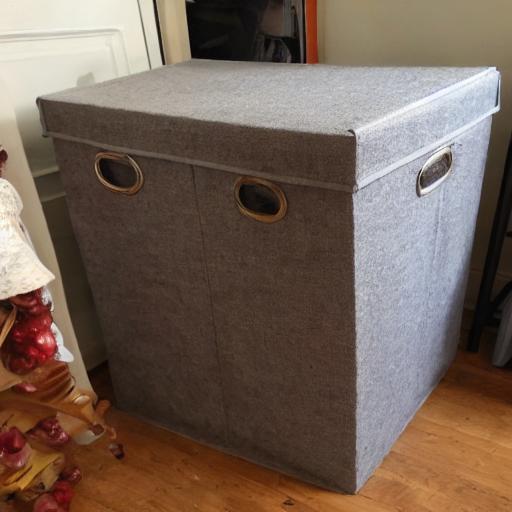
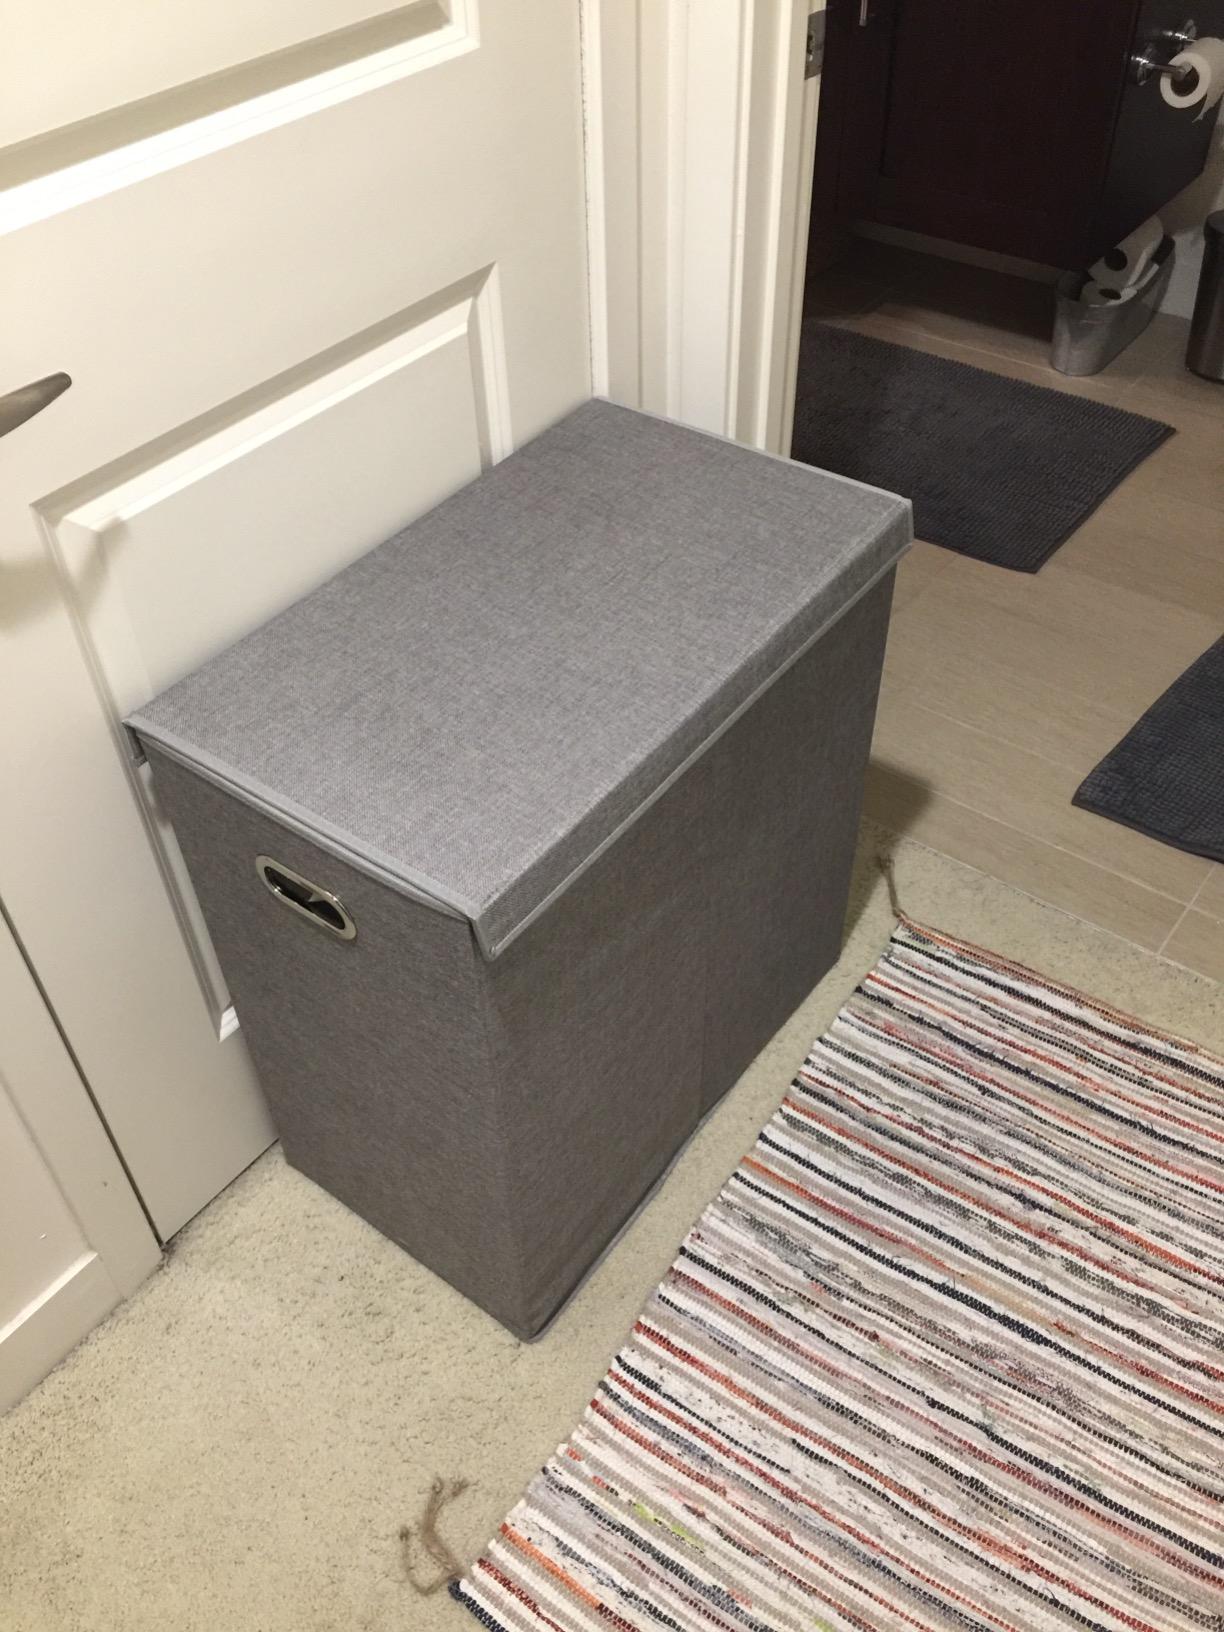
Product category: items_hamper
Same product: no